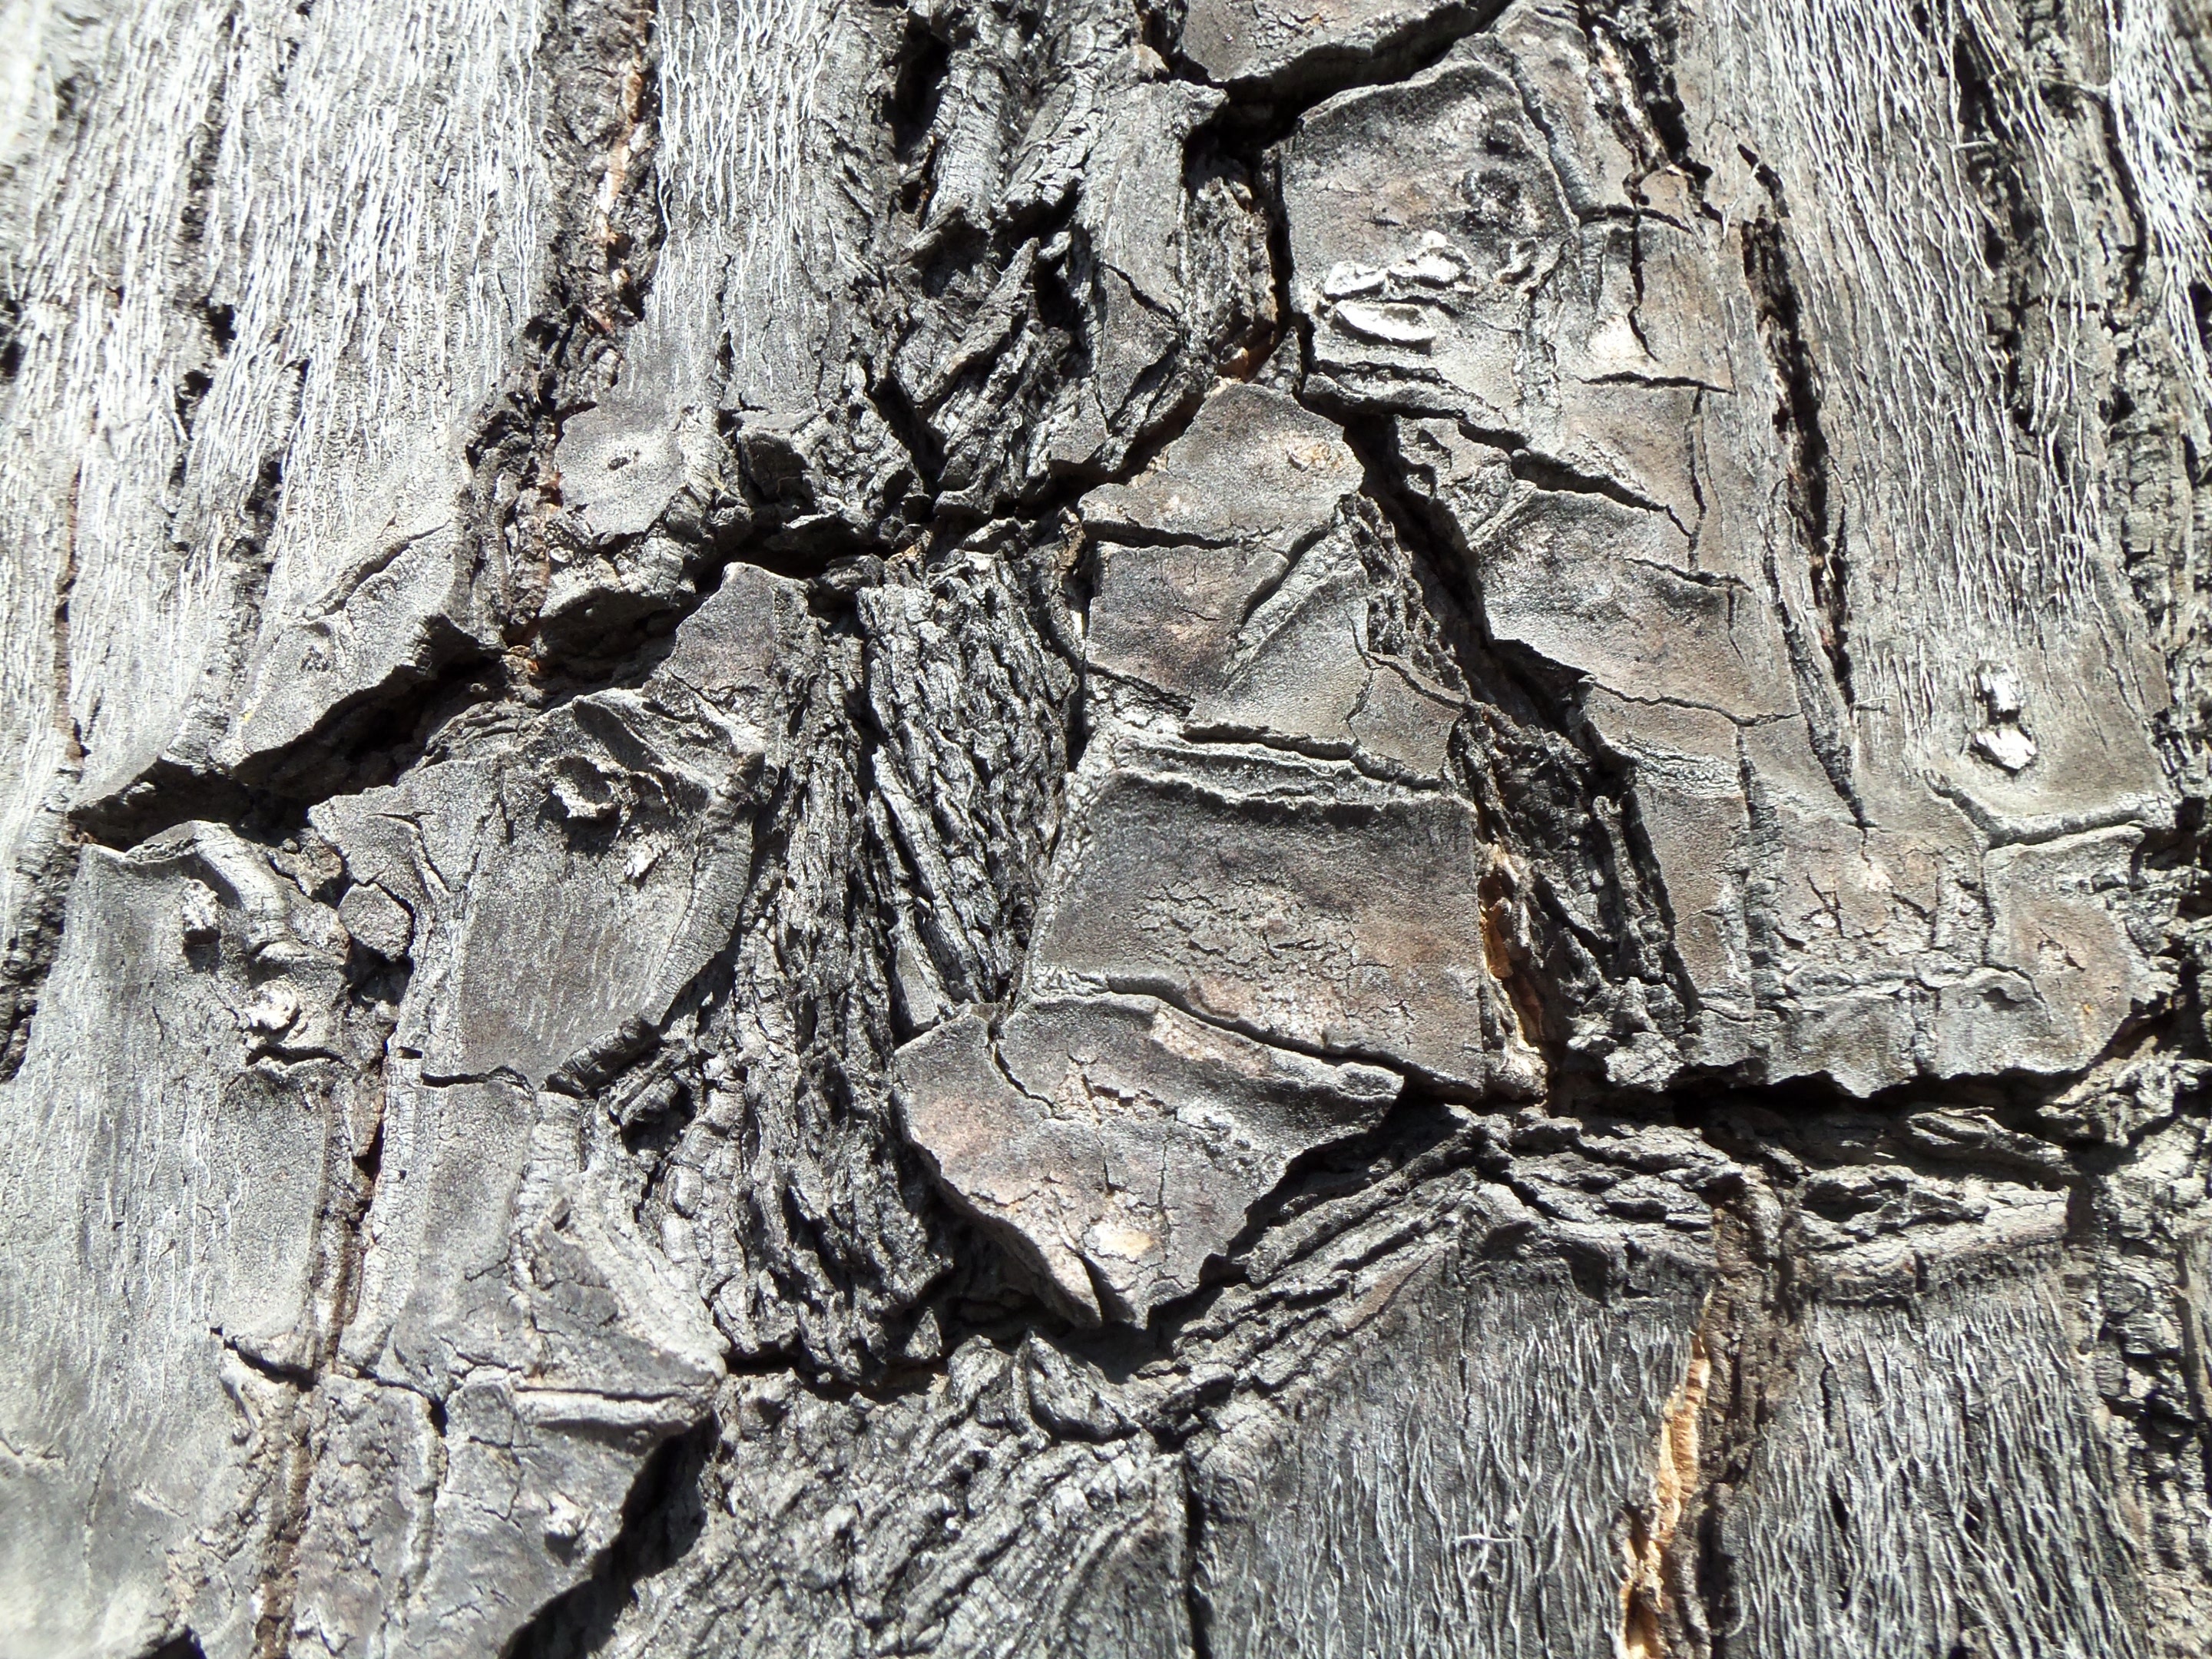
tree, nature, forest, rock, branch, plant, wood, texture, leaf, trunk, bark, formation, dry, pine, green, lush, autumn, brown, soil, stone wall, dry leaf, trees, geology, vegetation, zoom, browns, cracks, tree bark, autumn leaves, autumn forest, lena, ocher, pine wood, arrested sheet, leaf on bark, plant stem, woody plant, land plant